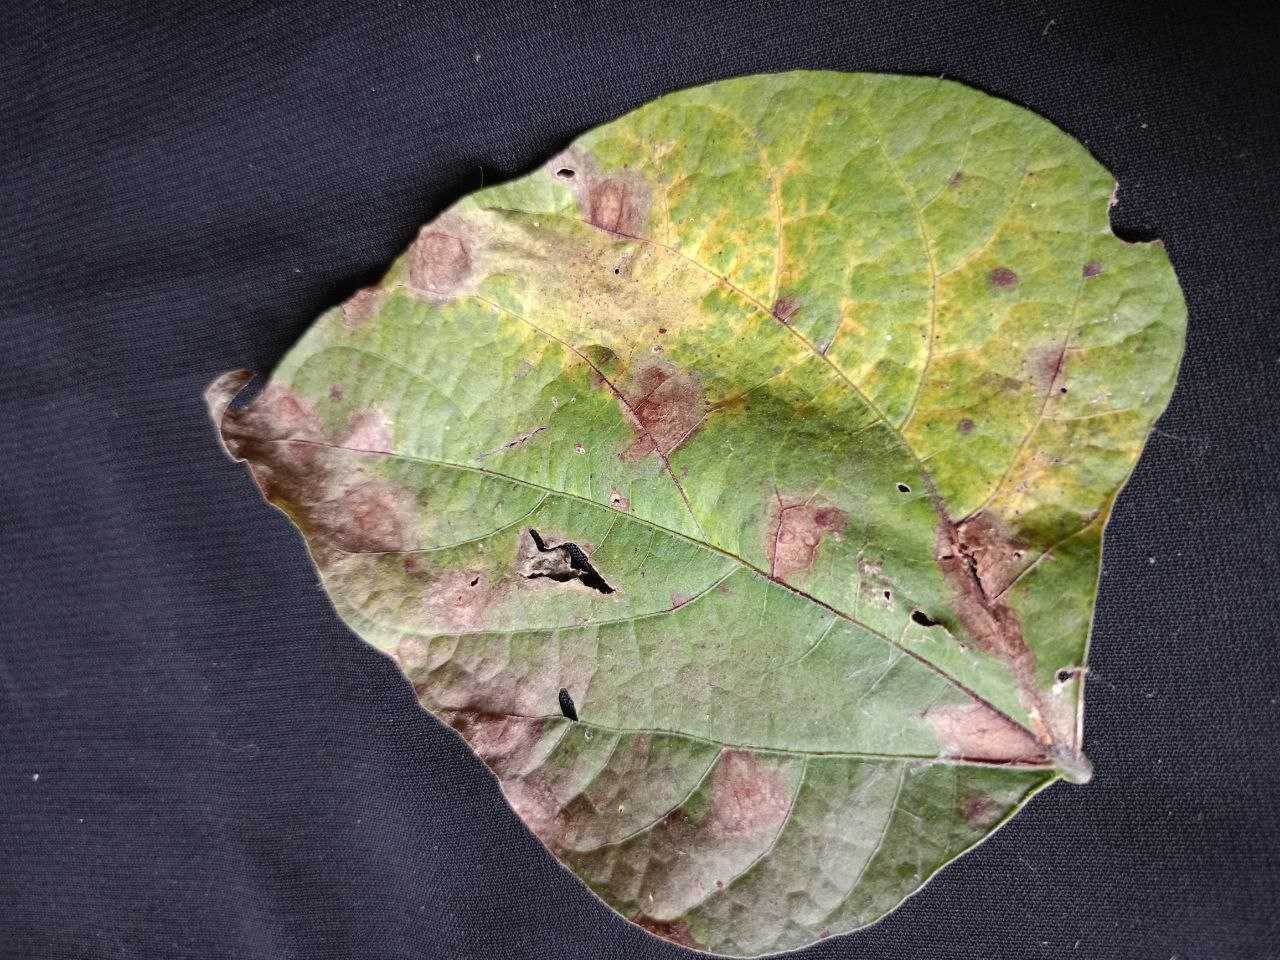
Crop: bean
Leaf condition: Blight